Manifold vacuum

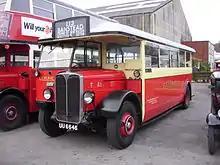
Autovac fuel lifters. On both buses the red Autovac tank can be seen above and behind the left front wheel.

This low (or negative) pressure can be put to use. A pressure gauge measuring the manifold pressure can be fitted to give the driver an indication of how hard the engine is working and it can be used to achieve maximum momentary fuel efficiency by adjusting driving habits: minimizing manifold vacuum increases momentary efficiency. A weak manifold vacuum under closed-throttle conditions shows that the butterfly valve or internal components of the engine (valves or piston rings) are worn, preventing good pumping action by the engine and reducing overall efficiency.